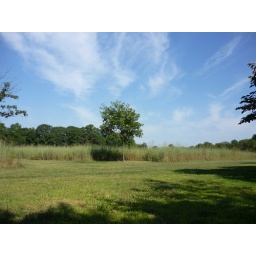
a field, i thought it was pretty. i also took it in black and white but it didn't look as nice as i thought it would